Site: brandenburg
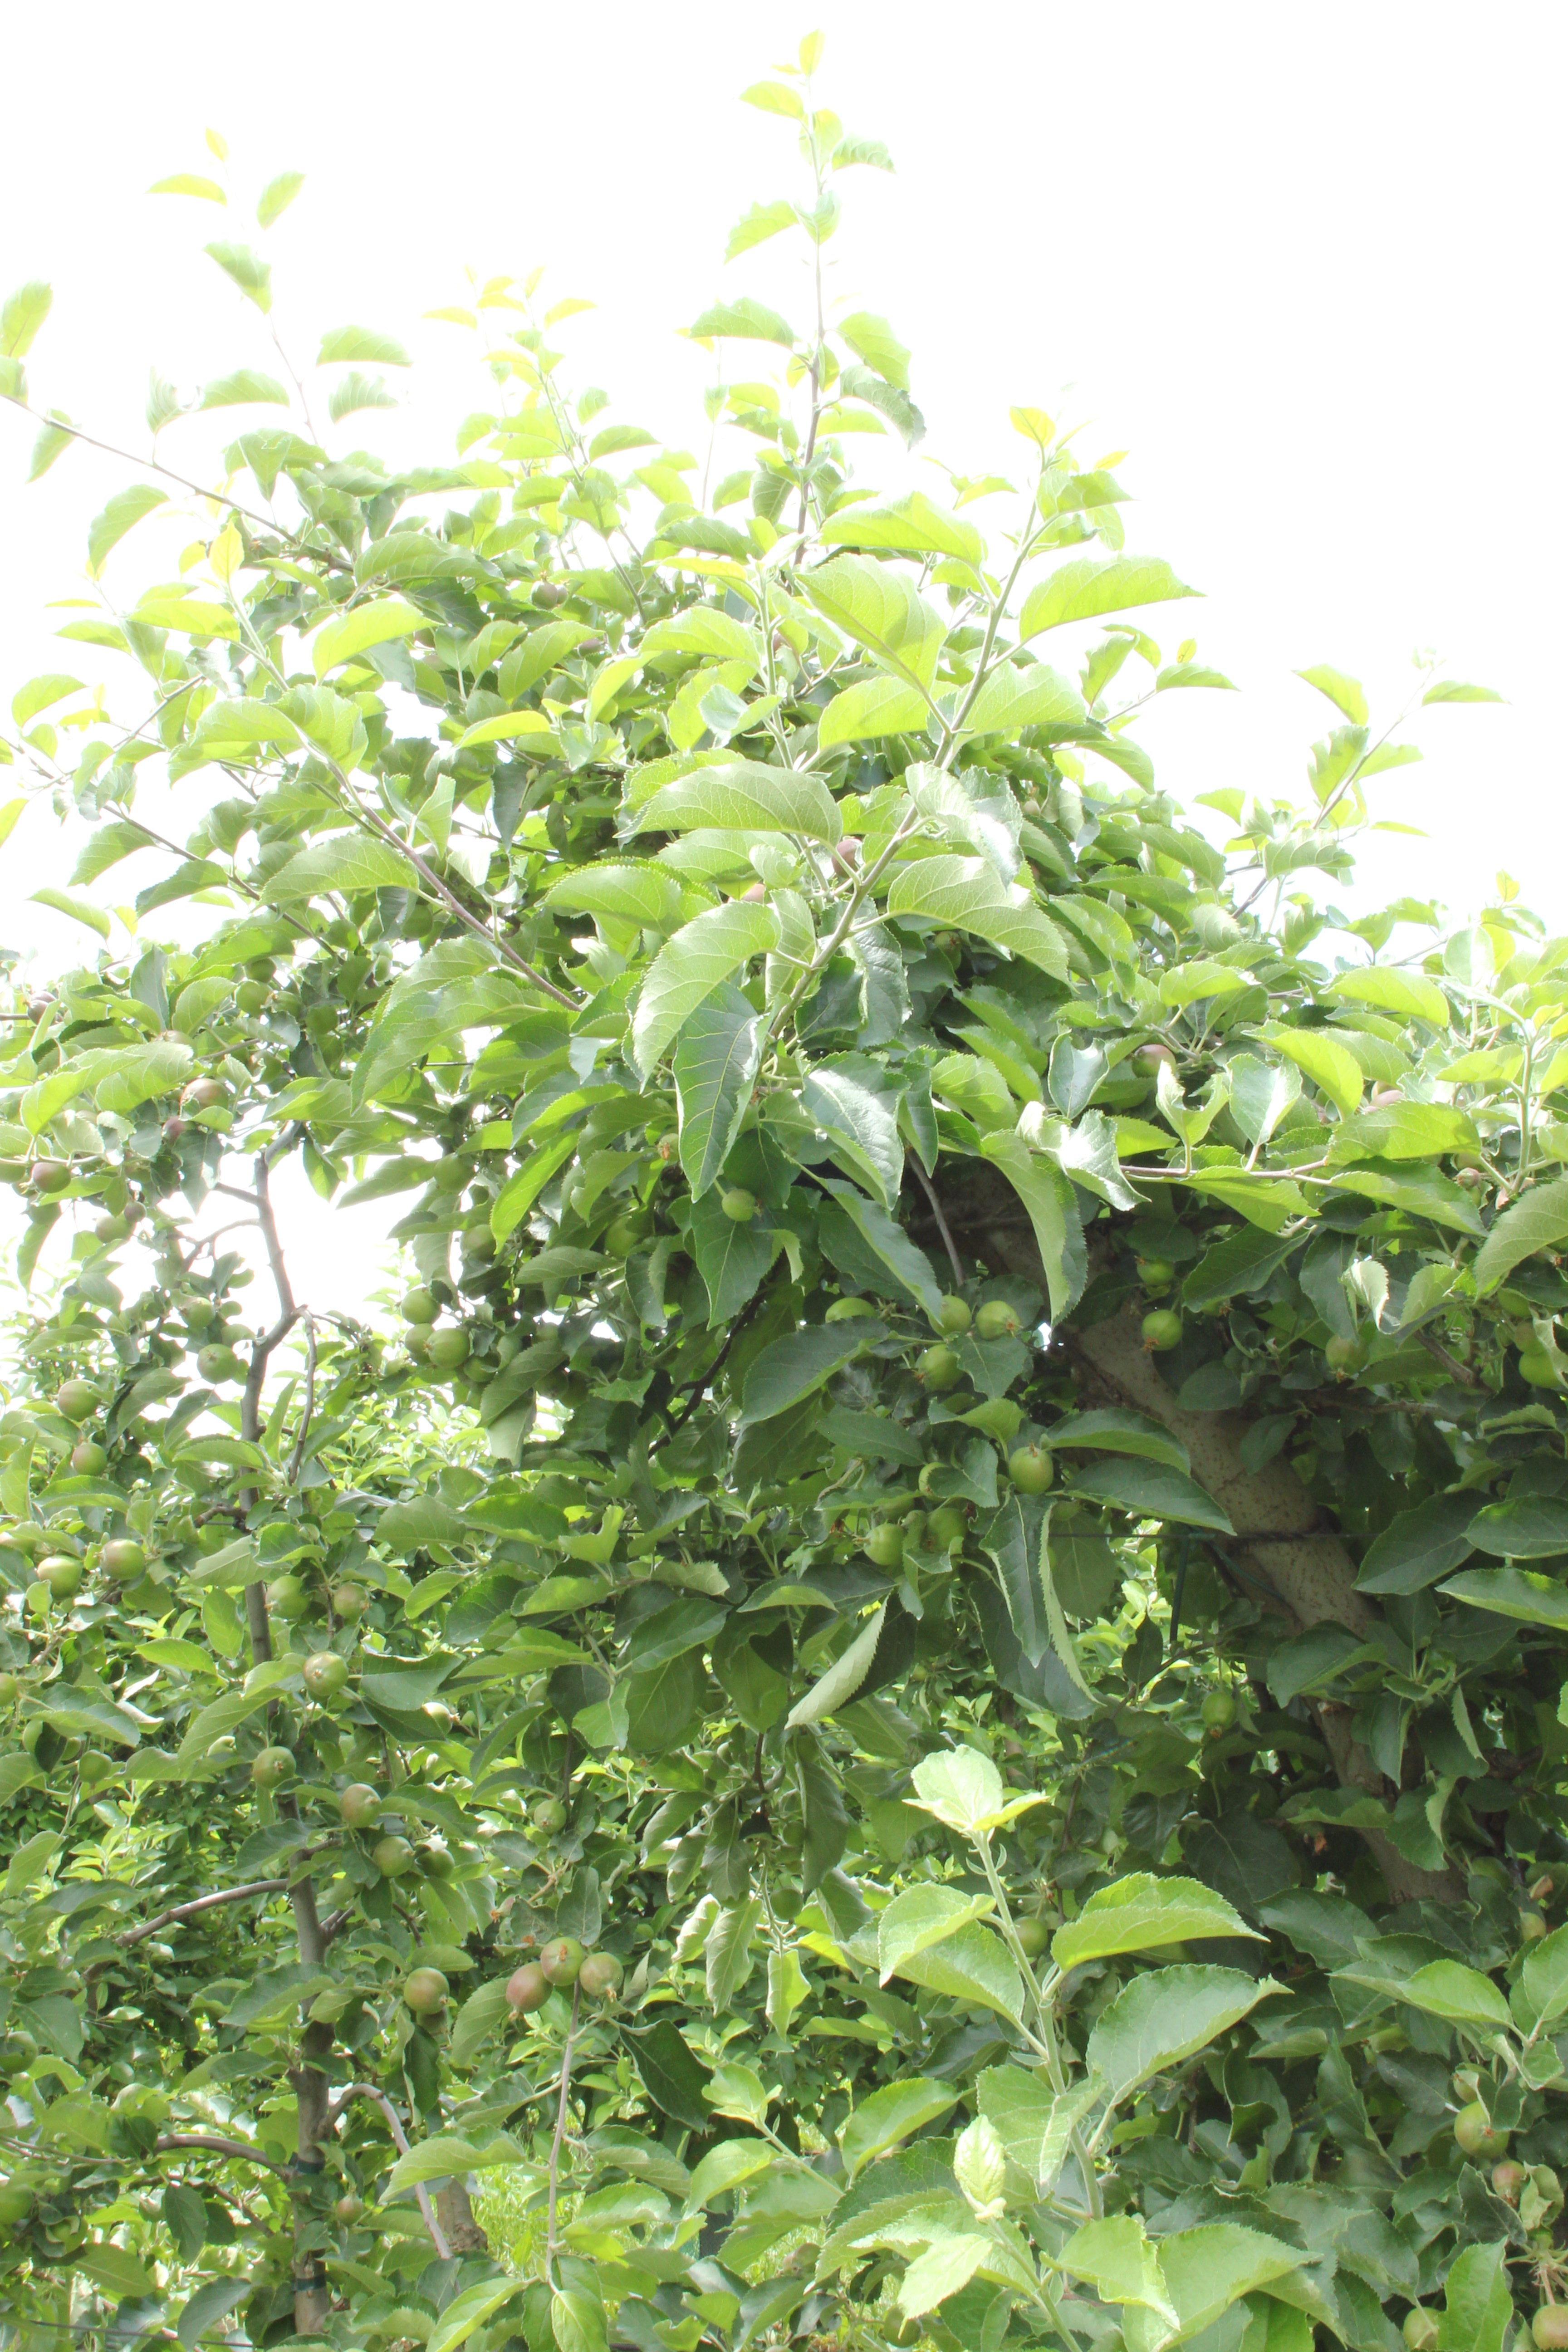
Growth stage (BBCH 73): Development of fruit